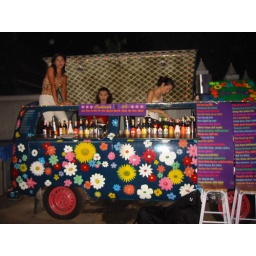
Best bar ever in a converted VW bus in an alley near Koh San Road.